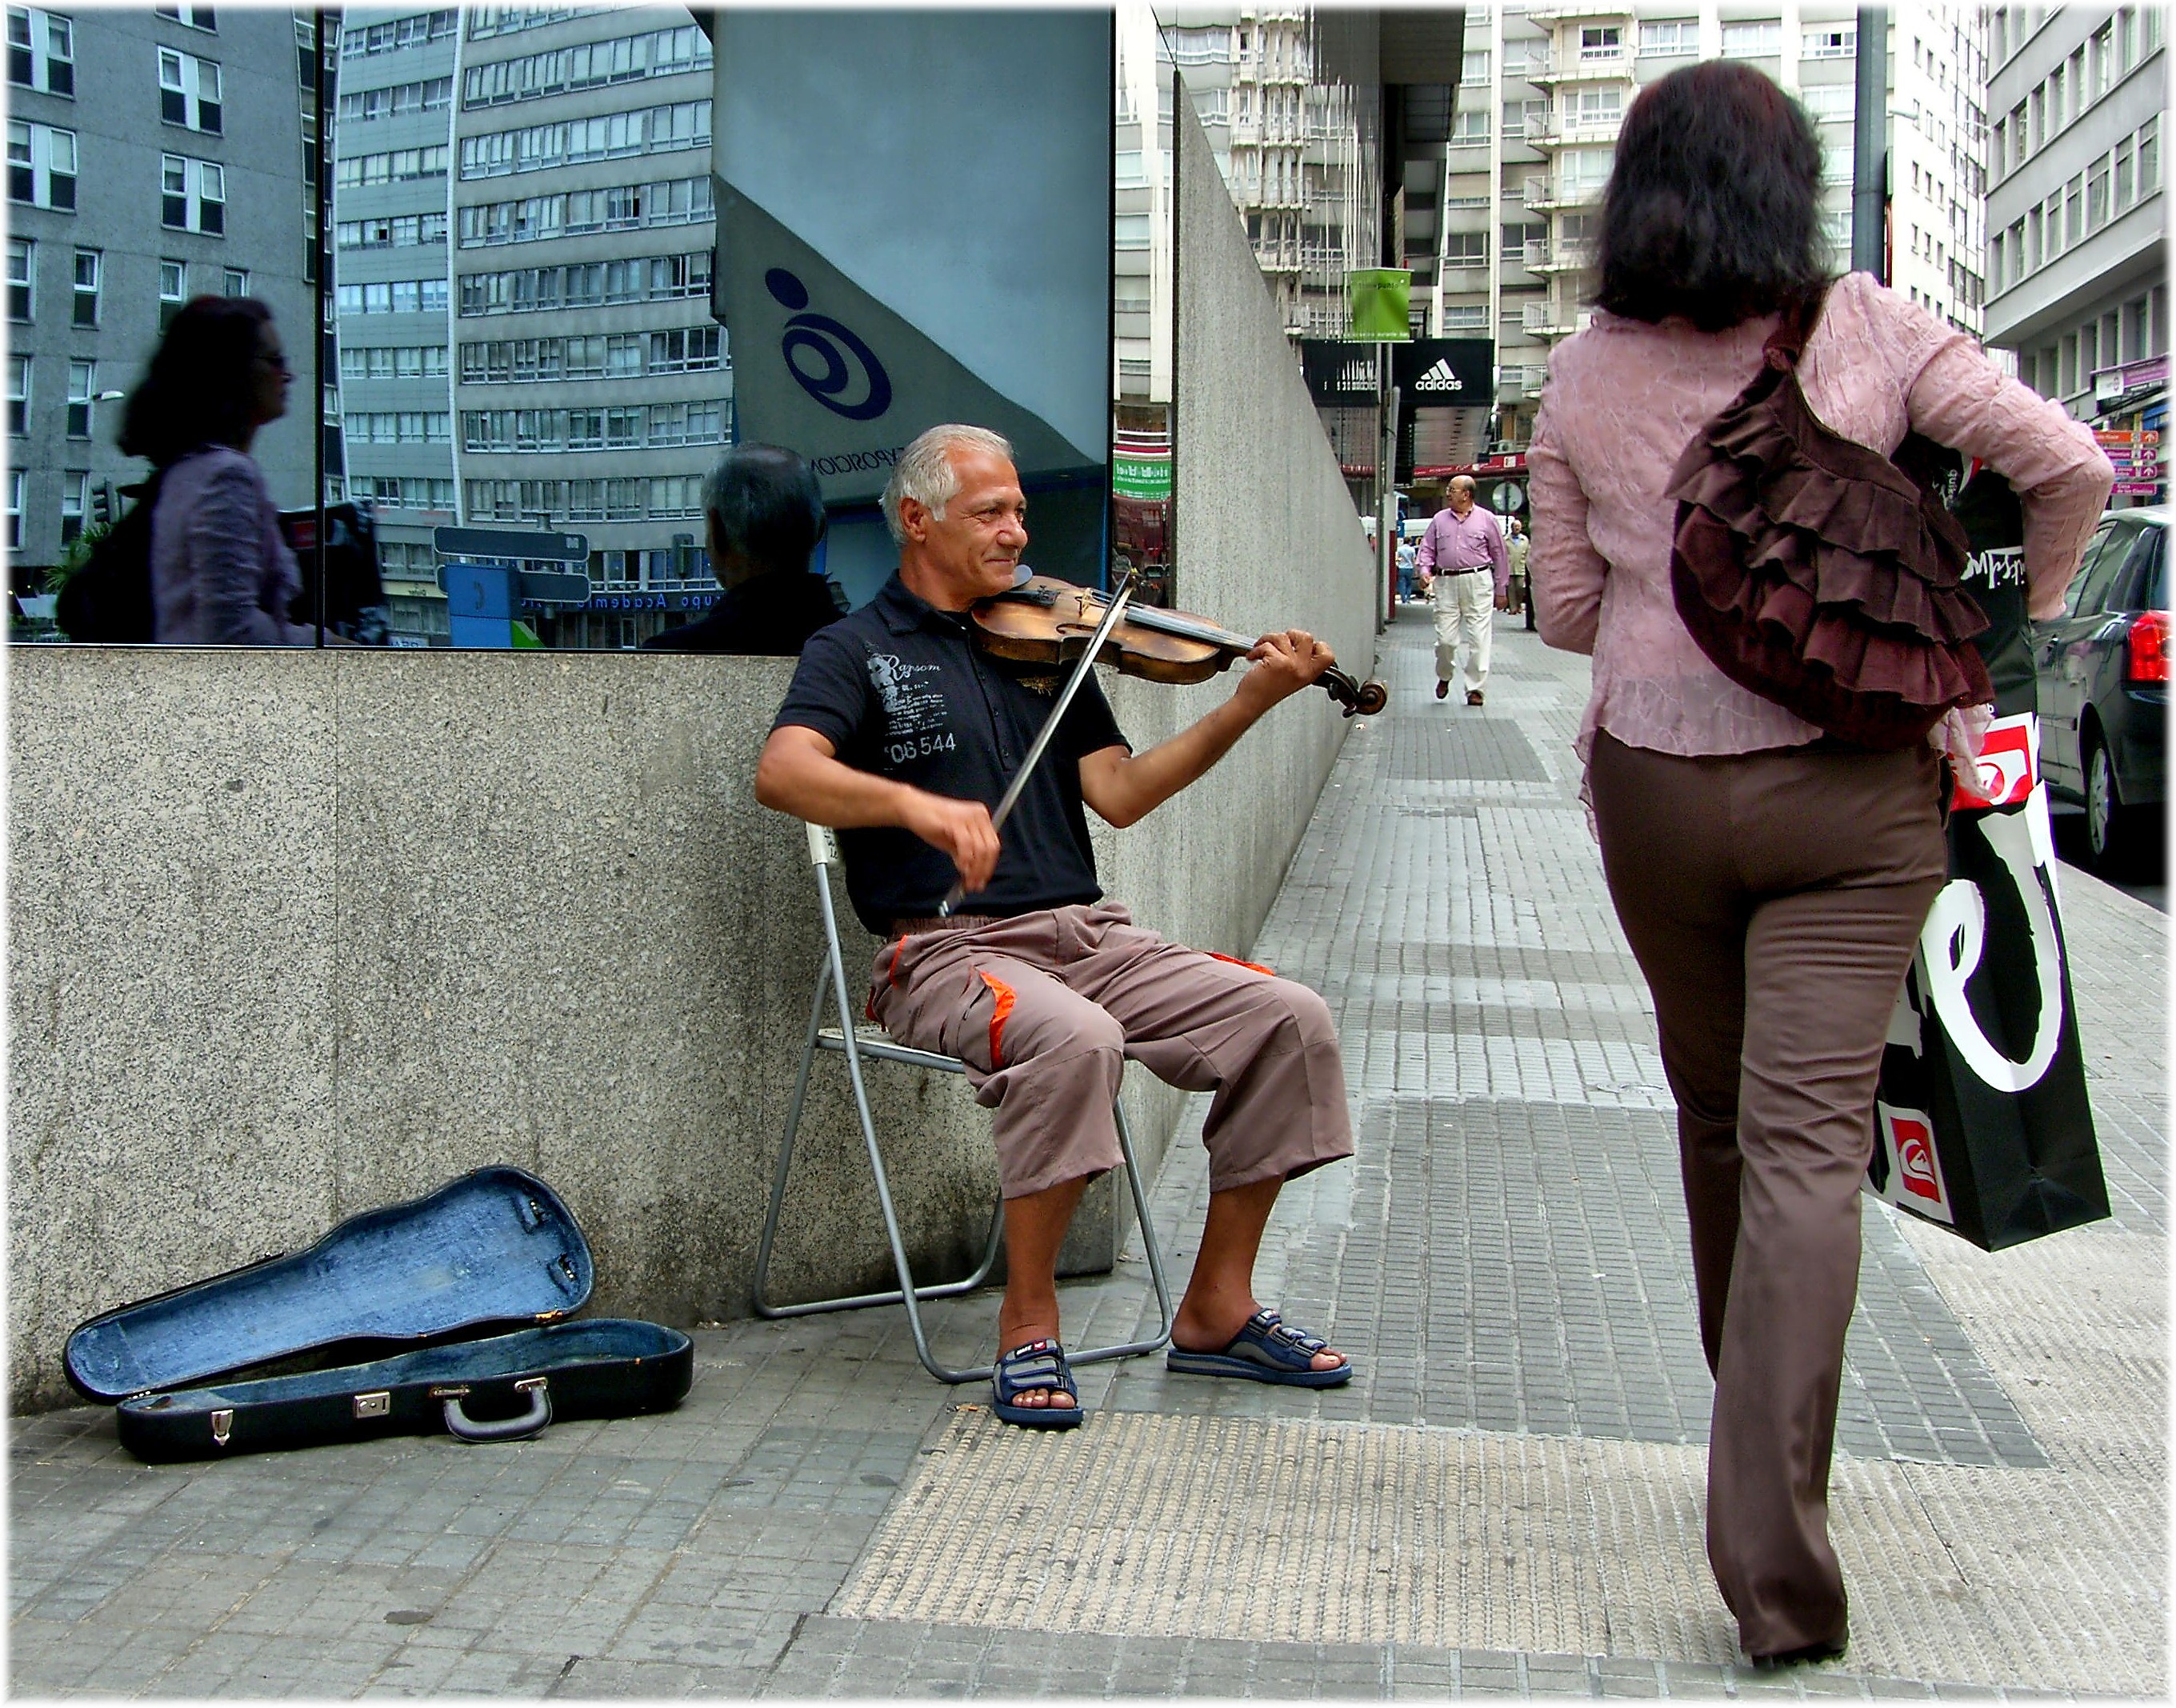
person, people, road, street, europe, sitting, fashion, shopping, violin, spain, espagne, glasses, footwear, calle, europa, gente, galicia, rua, callejero, musica, espana, galiza, xente, corunna, galice, lacoruna, interaction, acoru a, coru a, violinista, musico, human positions